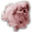
Label: dog